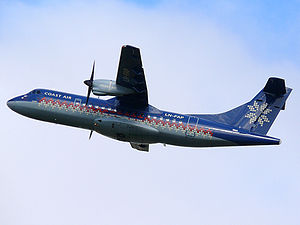
Coast Air
Coast Air var et regionalt flyselskab med base på Haugesund Lufthavn, Karmøy Kommune i Norge. Det var Norges 4. største flyselskab og fløj primært indenrigsruter ved Vestlandet, men havde også en enkelt rute til København.